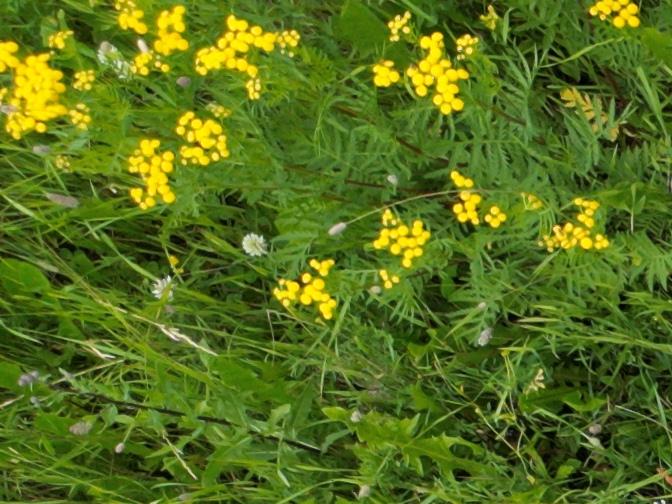
Flowers visible: yarrow flowers, yarrow flowers, yarrow flowers,  daisy flowers, yarrow flowers, yarrow flowers,  daisy flowers,  daisy flowers,  daisy flowers,  daisy flowers,  daisy flowers, yarrow flowers,  daisy flowers, yarrow flowers, yarrow flowers